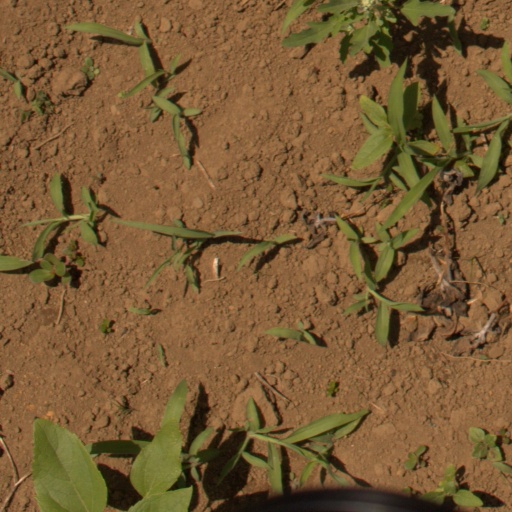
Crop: Jerusalem artichoke